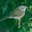
Label: bird